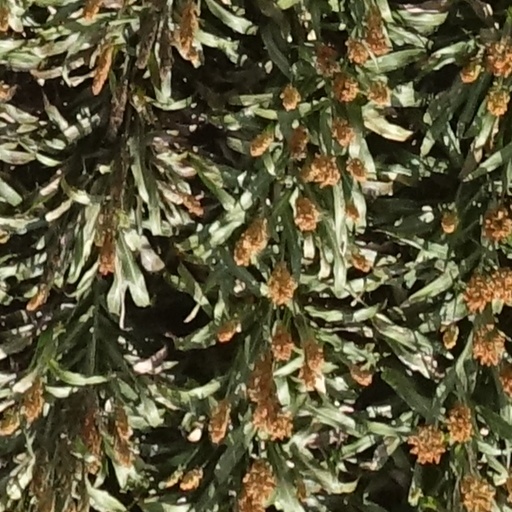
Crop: sorghum